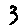
Label: 3